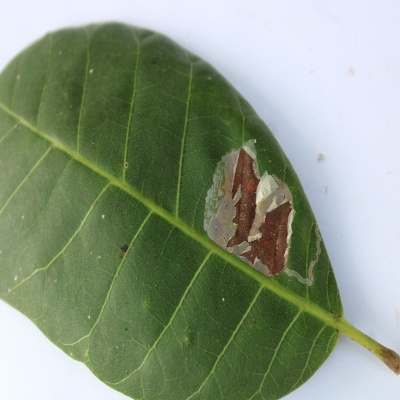
Crop: Cashew
Condition: leaf miner